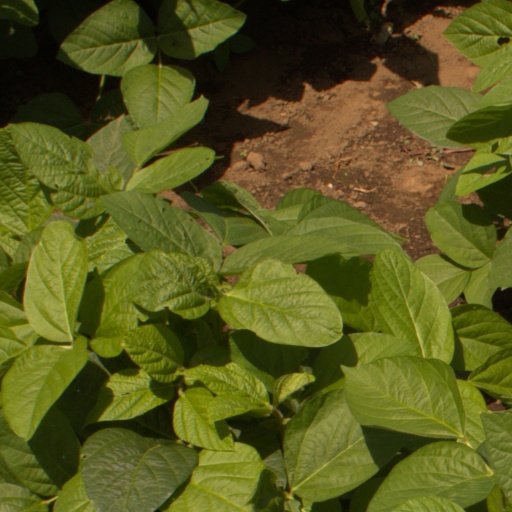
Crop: soybean